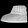
Label: Ankle boot